Democratic Republic of the Congo

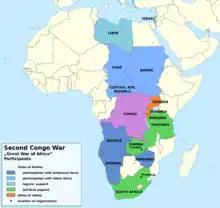
Belligerents of the Second Congo War

By 1996, following the Rwandan Civil War and genocide and the ascension of a Tutsi-led government in Rwanda, Rwandan Hutu militia forces (Interahamwe) fled to eastern Zaire and used refugee camps as bases for incursions against Rwanda. They allied with the Zairian Armed Forces to launch a campaign against Congolese ethnic Tutsis in eastern Zaire.